Henan People's Hospital station

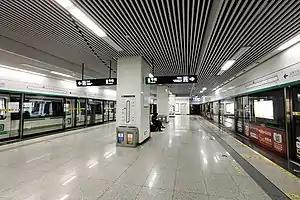
Platform in 2020

Henan People's Hospital is a metro station of Zhengzhou Metro Line 5.